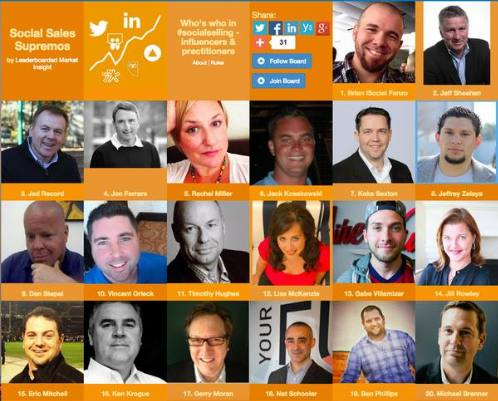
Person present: No